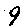
Label: 9